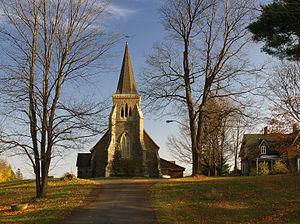
Anglican Church Hall-Holy Trinity - 440 Stanley Street , Hawkesbury , ONTARIO
Hawkesbury est une ville située dans les comtés unis de Prescott et Russell dans l'Est de l'Ontario. Ses 10 550 habitants sont majoritairement francophones. L'agglomération de recensement de Hawkesbury comprend la ville de Hawkesbury et le village québécois de Grenville sur la rive opposée de la rivière des Outaouais.
L'Ontario est la province la plus peuplée du Canada, comptant près de 13,5 millions d'habitants en 2016. Elle se trouve dans la partie centre-est du pays et a pour capitale Toronto, située dans le sud de la province. Vers le sud et le sud-ouest, le territoire de la province partage une longue frontière avec les États-Unis, dont une grande partie est constituée par les lacs Supérieur, Huron, Érié et Ontario. À l'ouest, la province est bordée par le Manitoba tandis qu'à l'est, elle partage une frontière avec le Québec.